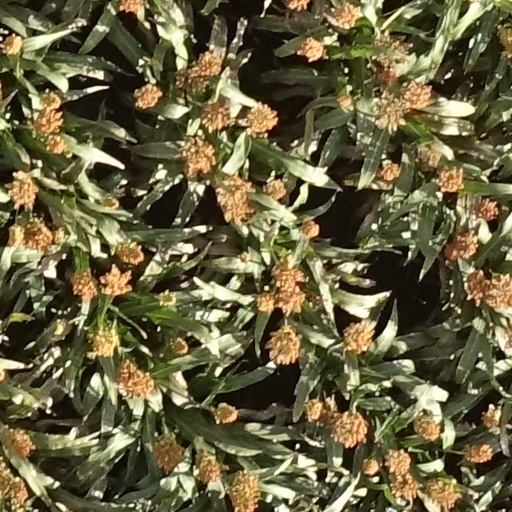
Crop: sorghum